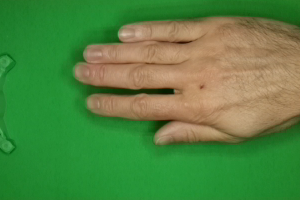
Label: paper